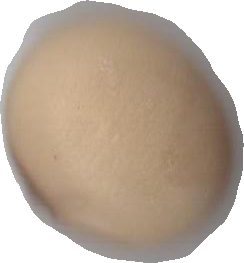
Variety: Anjasmoro